Standing bell

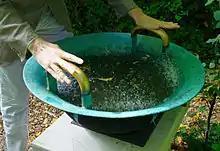
A spouting bowl in use

Although it is sometimes stated that 'Tibetan singing bowls' date back to a pre-Buddhist, shamanic Bon-Po tradition, the manufacture and use of bowls specifically for the purpose of 'singing' (as opposed to standing bells/bowls that are intended to be struck) is believed to be a modern phenomenon. The historical records and accounts of the music of Tibet are silent about singing bowls. Such bowls are not mentioned by Perceval Landon (a visitor in 1903–1904) in his notes on Tibetan music, nor by any other visitor. Likewise, though ringing and clanging sounds were noted by missionaries interested in traditional Tibetan healing practices, they make no mention of singing bowls. The objects often now referred to as 'Tibetan singing bowls', and marketed as Tibetan ritual instruments, have been called "dharma products" that in fact come from northern India or Nepal, and are neither Tibetan nor ritual in origin.